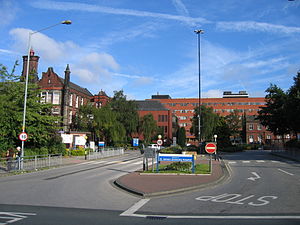
St James's University Hospital
Hovedindgangen til St James's University Hospital
St. James's University Hospital er et hospital i Leeds, West Yorkshire, England og er en af Storbritanniens mest berømte hospitaler, og det bliver ofte omtalt som Jimmy's.